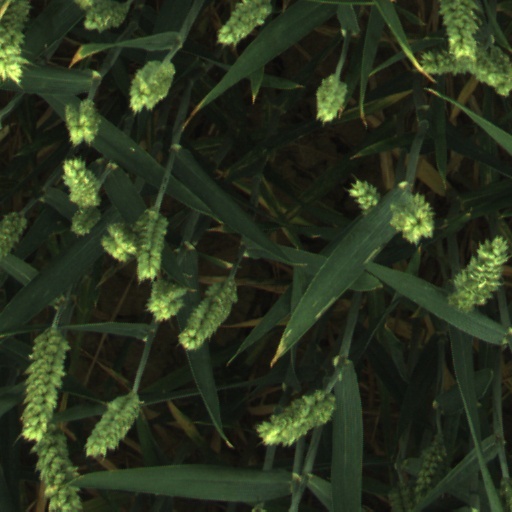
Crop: wheat